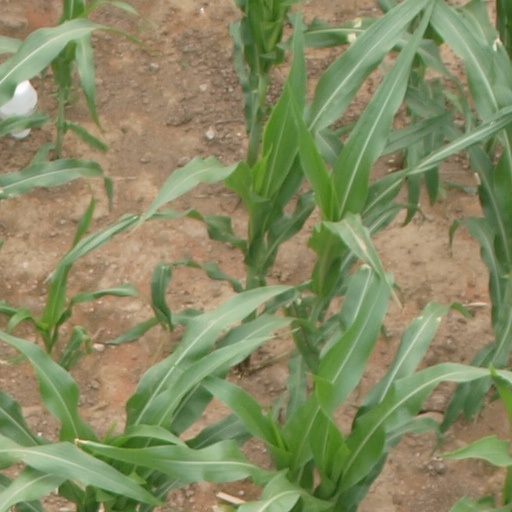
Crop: maize; corn